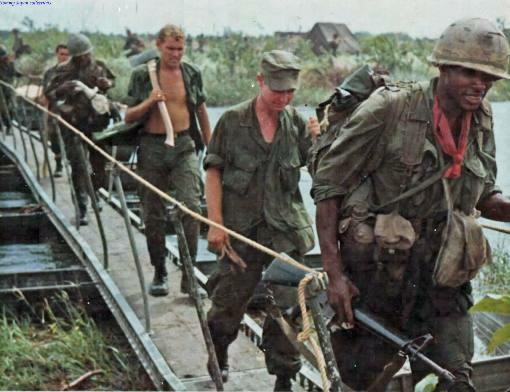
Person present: Yes